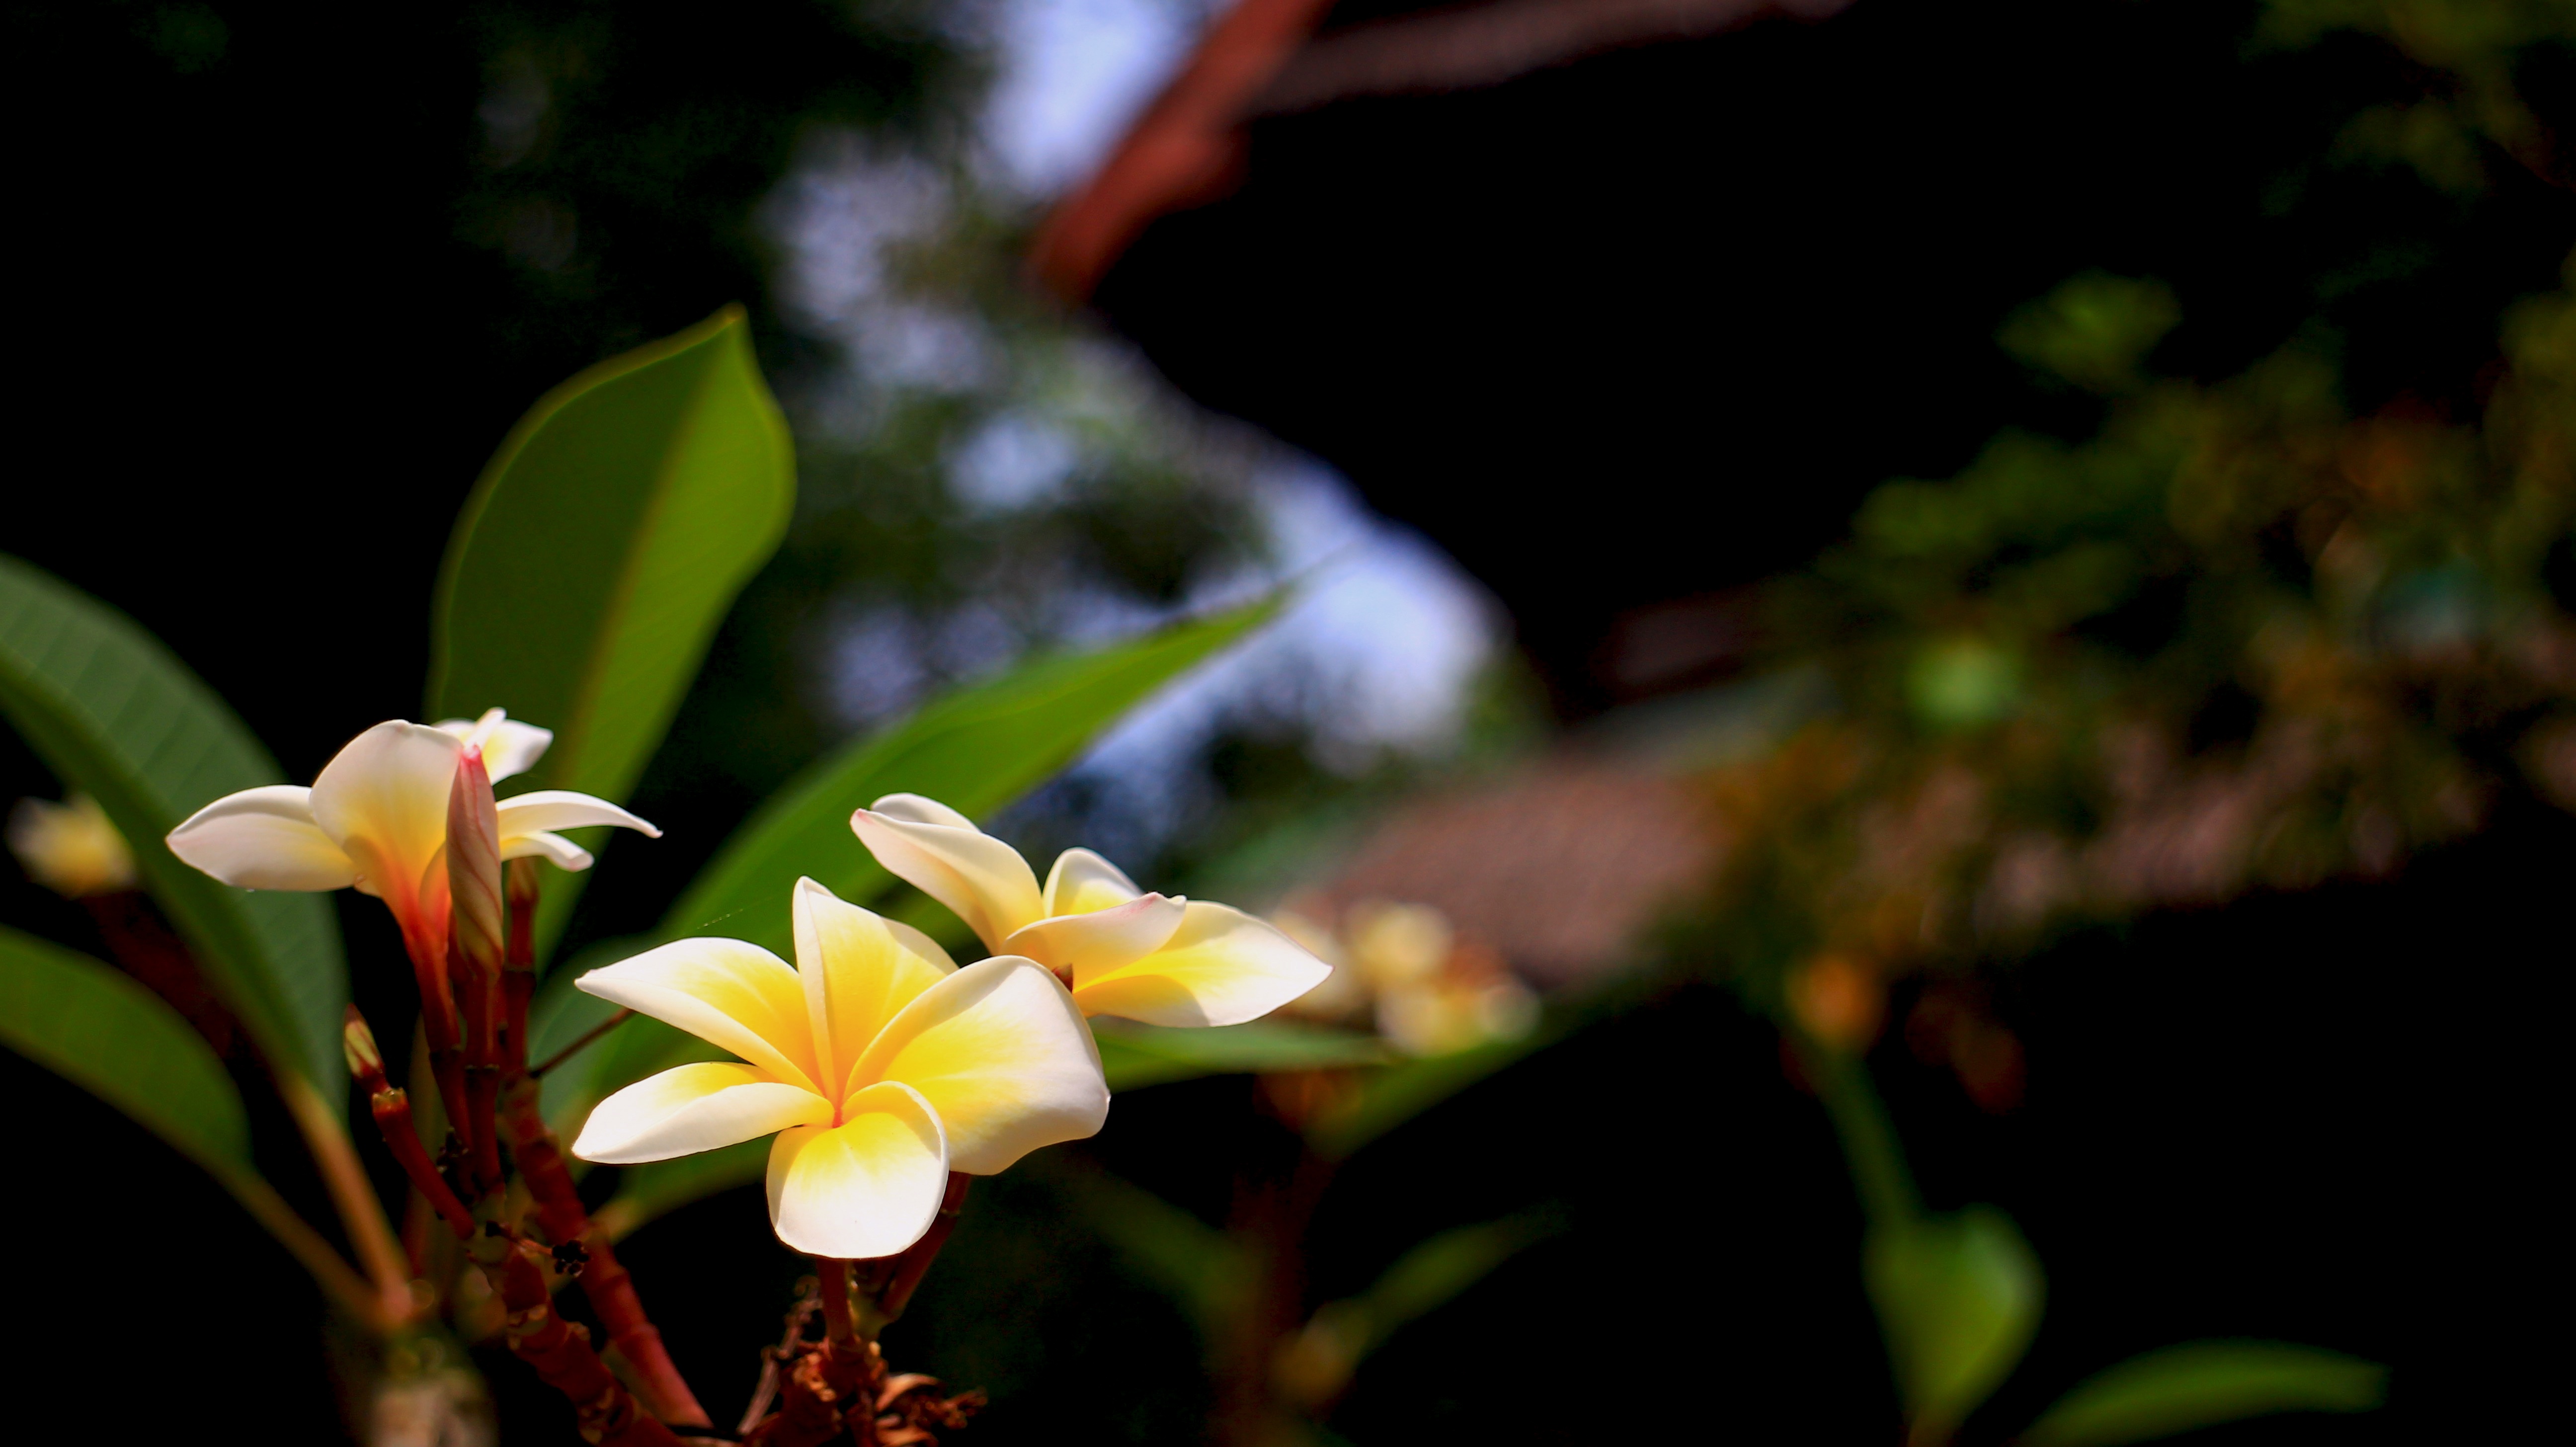
nature, blossom, plant, sunlight, leaf, flower, summer, green, botany, yellow, flora, wildflower, hotel, plumeria, macro photography, flowering plant, land plant